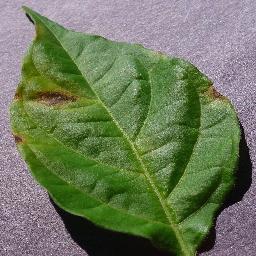
Label: Pepper,_bell___Bacterial_spot